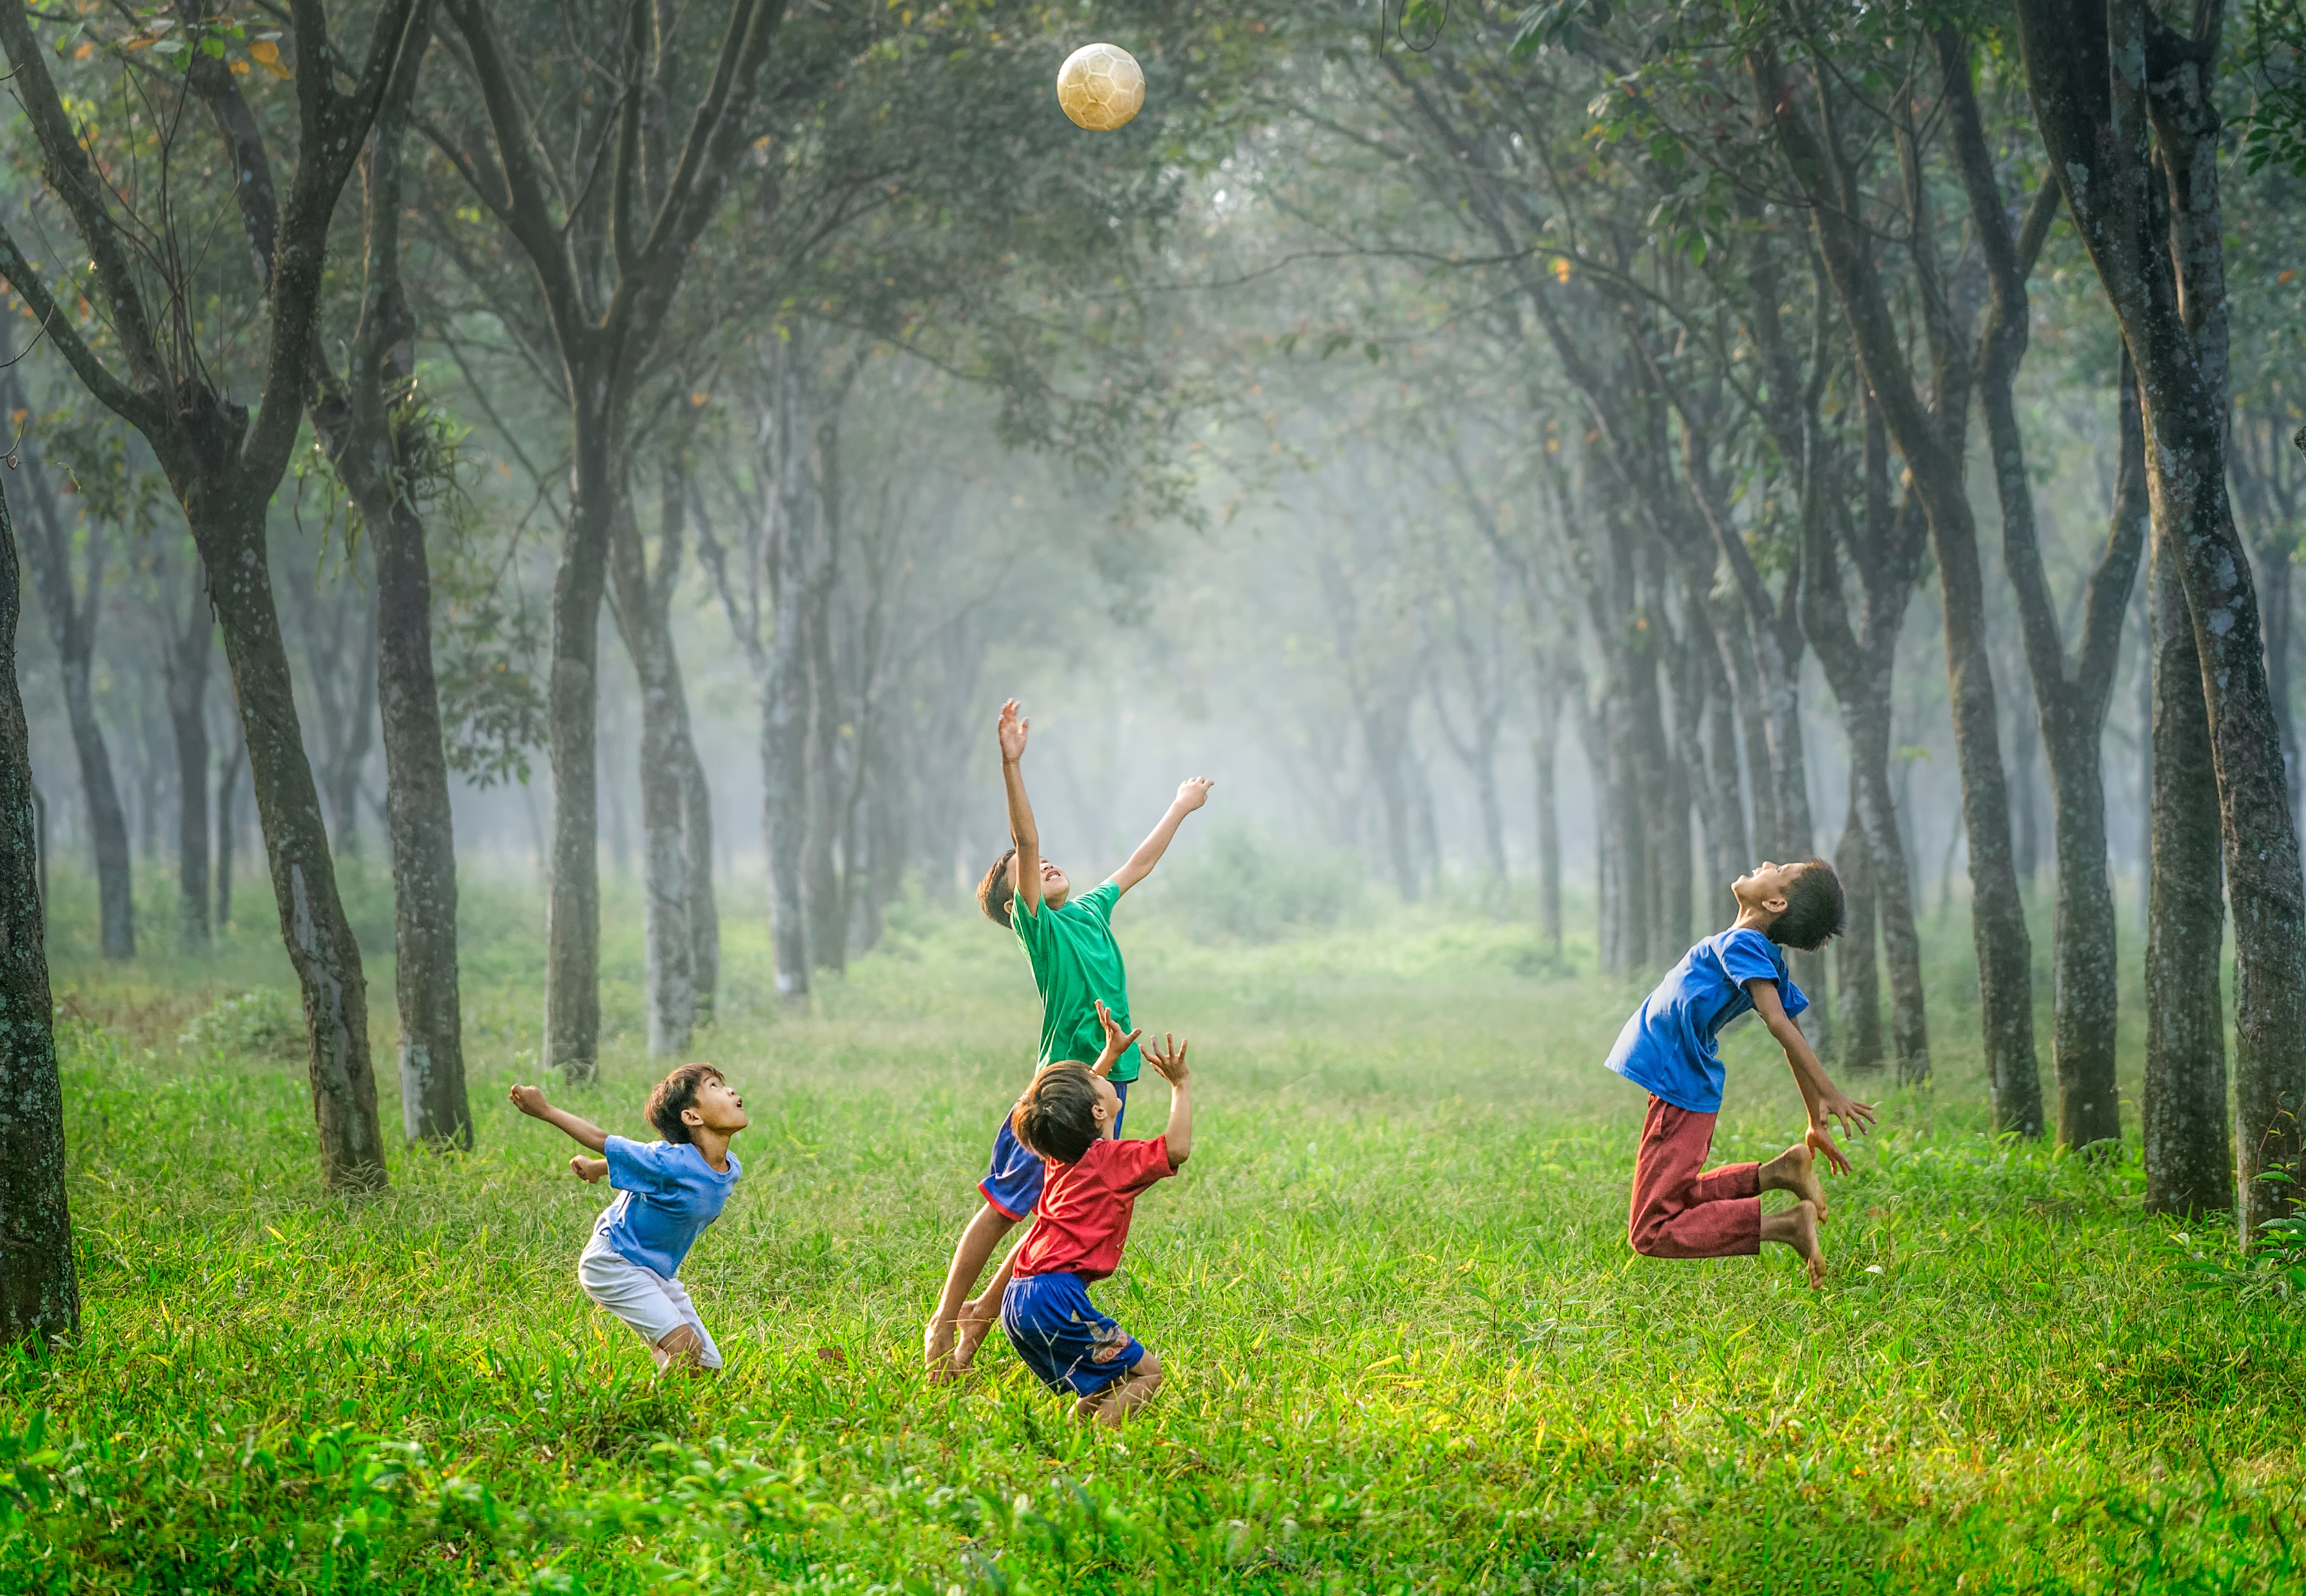
natural, People in nature, nature, atmospheric phenomenon, fun, tree, grass, play, forest, child, woodland, adaptation, happy, recreation, landscape, meadow, plant, leisure, grassland